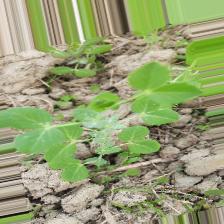
Label: Powdery Mildew